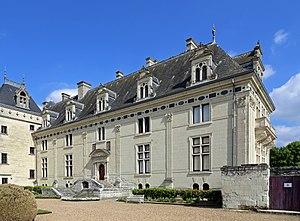
Brézé (département Maine-et-Loire, France)
Le château de Brézé, est un château du XVIᵉ siècle situé sur la commune éponyme, dans le département de Maine-et-Loire, dix kilomètres au sud de Saumur.